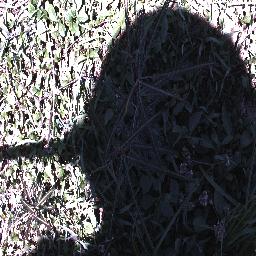
Label: parkinsonia